Coconut Grove, Northern Territory

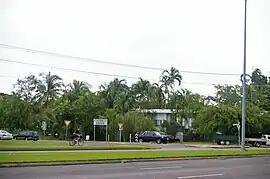

Coconut Grove is a northern suburb of the city of Darwin, Northern Territory, Australia within the local government area of City of Darwin. It is the traditional country and waterways of the Larrakia people.